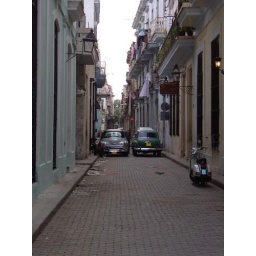
A street in Havana, with a car parked on both sides of the road